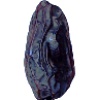
Label: Dates 1